Rosicrucian Fellowship

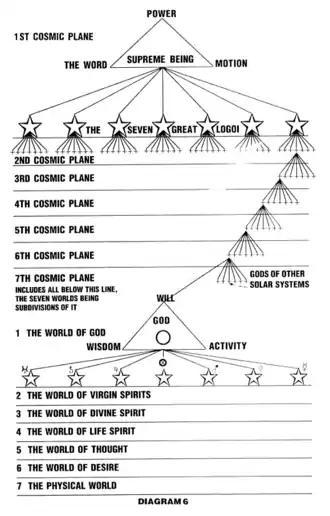
The Supreme Being, the Cosmic Planes and God

Bible teachings enable us to become aware that Jesus Christ must be born within. There is a distinction between the Christ which is born within us, our true Saviour, and the Cosmic Christ, the Christ without. The latter helps us in the task of having Christ born within; however, it is our task to form the Christ within, the "Soul Body" which is the vehicle humanity will need to live in the Sixth Epoch, the "New Galilee".